Bikaner

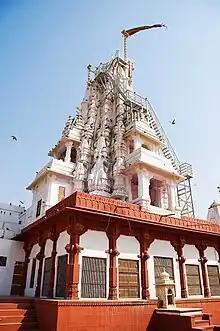
Bhandasar Jain Temple

The Karni Mata (करणी माता) Temple or the Rat Temple of Rajasthan is situated around 30 km away from the Bikaner city and is dedicated to goddess Karni Mata, a famous mystic of her times, believed to be an incarnation of goddess Durga. The locals will be quick to point out that the creatures running around in the temple are not rats, they are "kaaba". Kaabas are believed to be reincarnations of humans who had been devotees of Karni Mata, and the brevity of human life did not sufficiently satisfy their devotion.